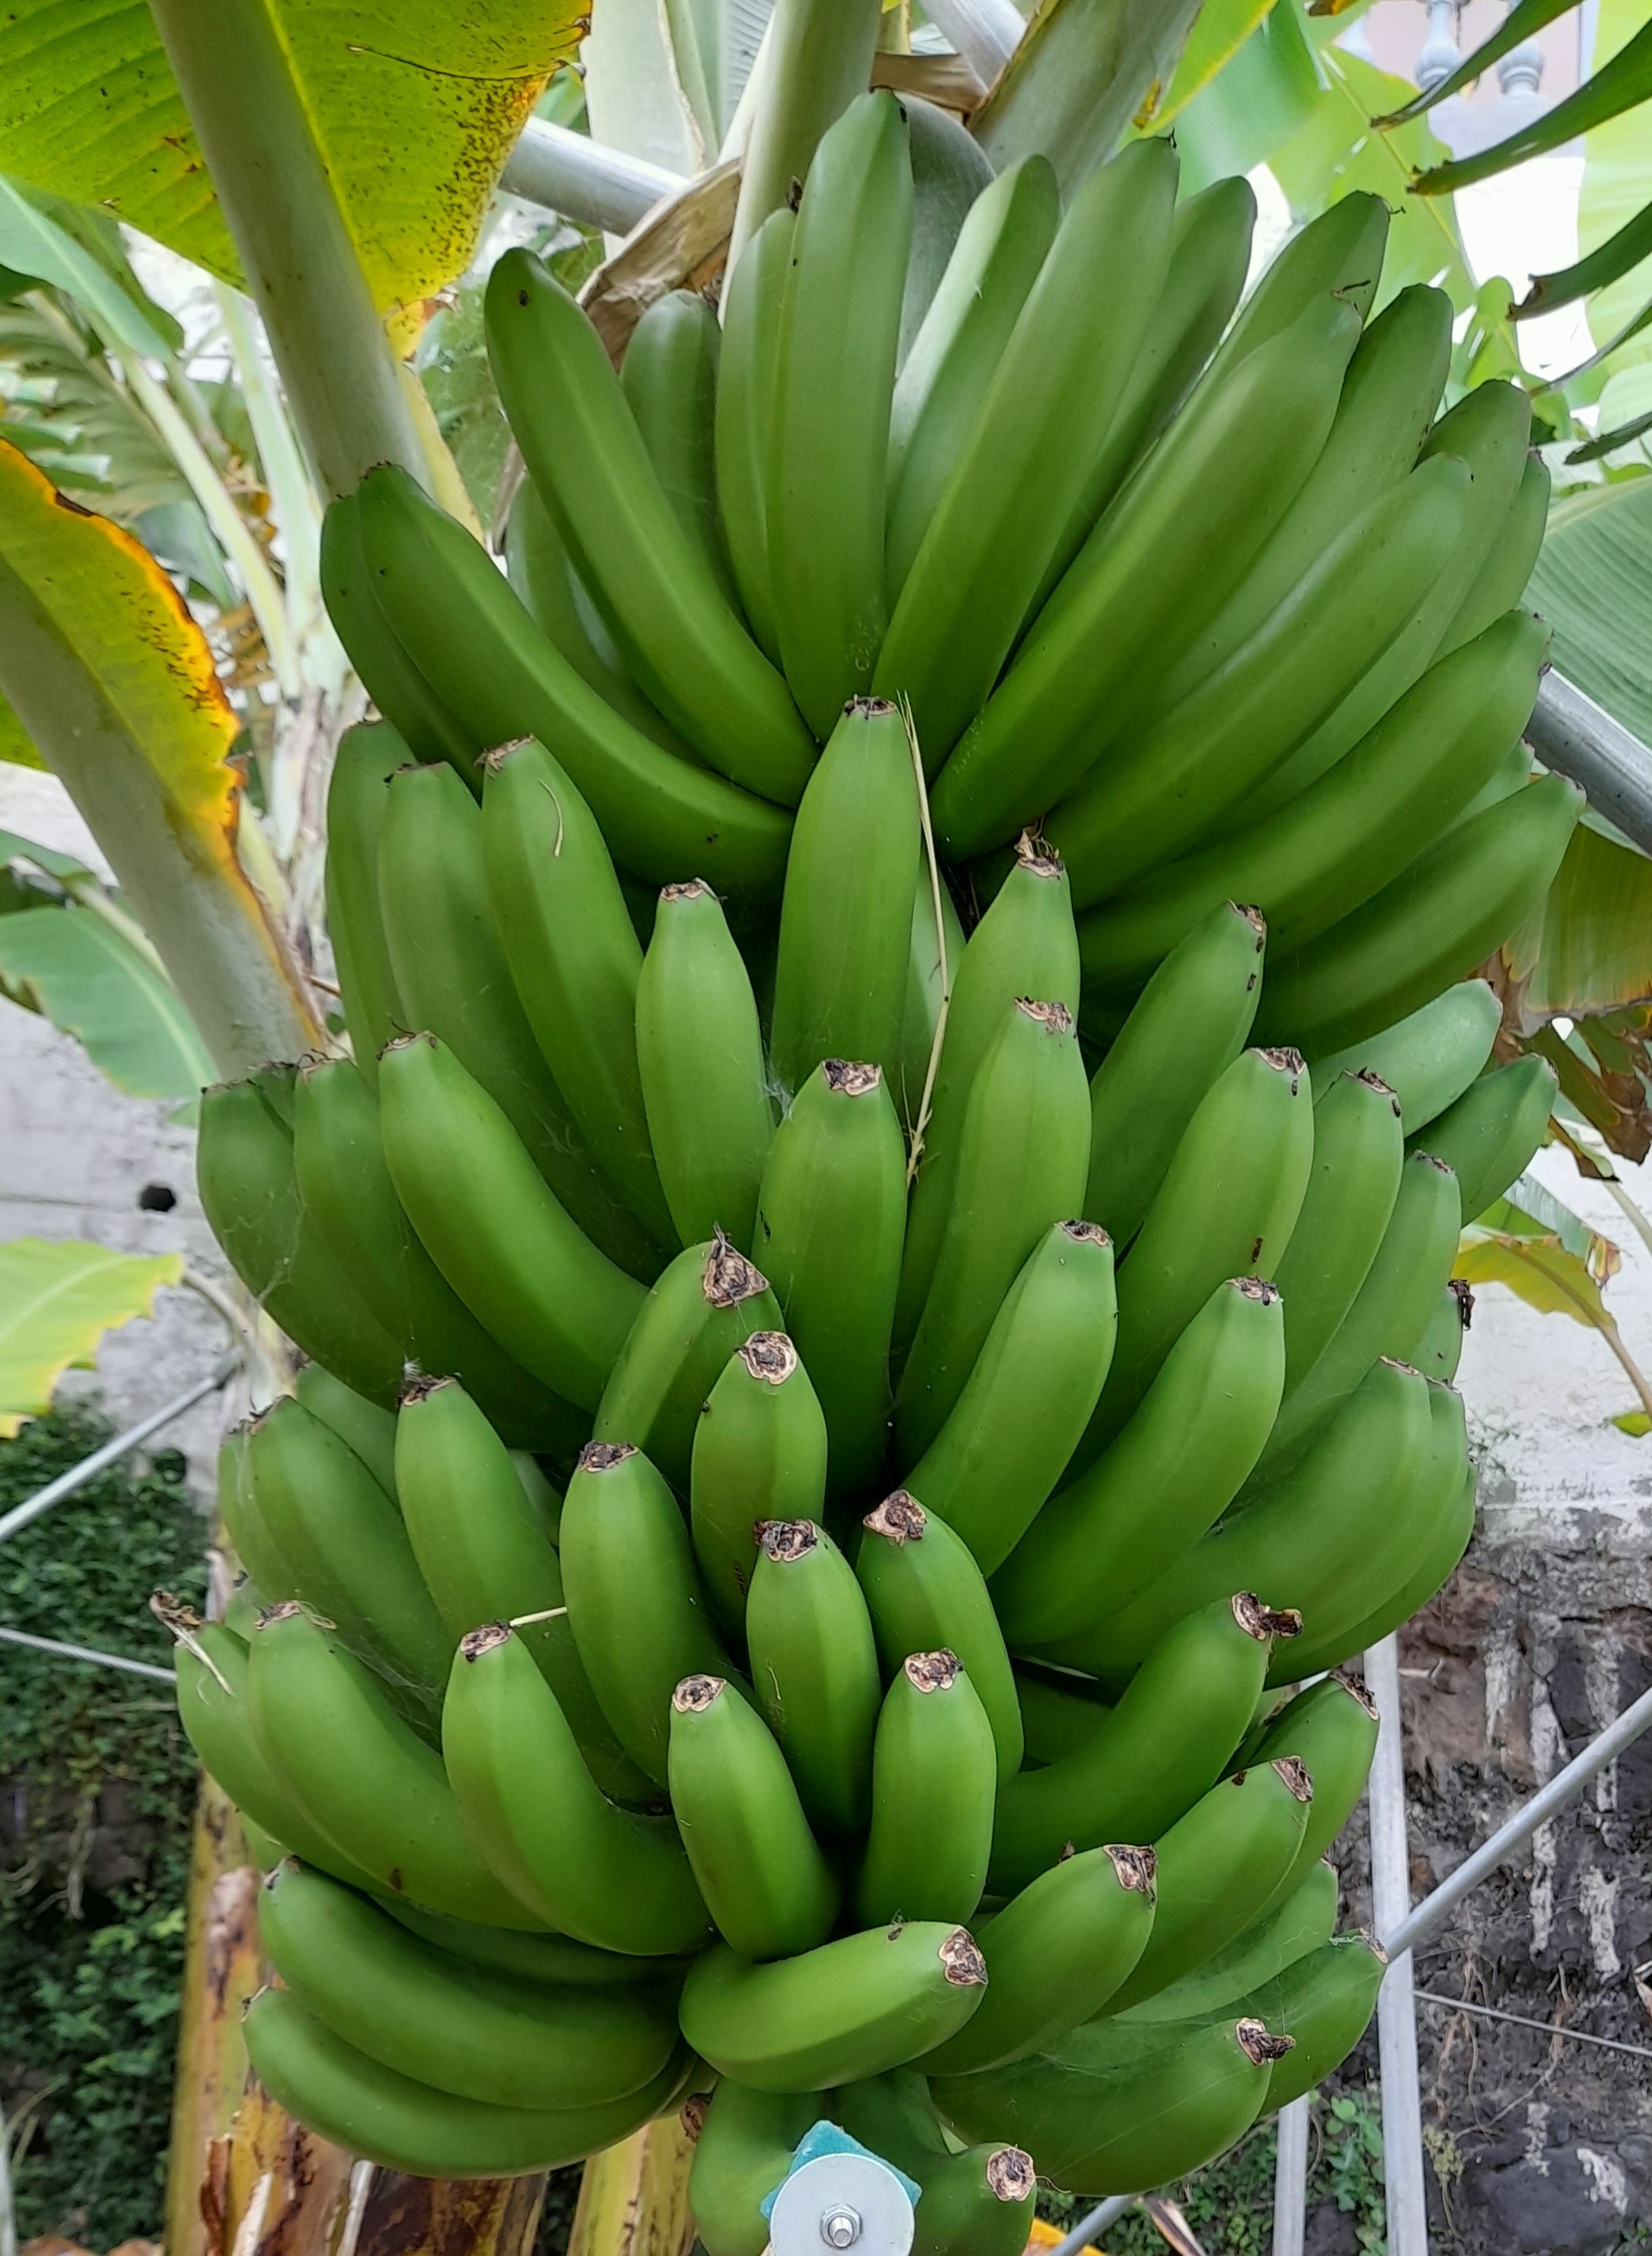
Label: Cut